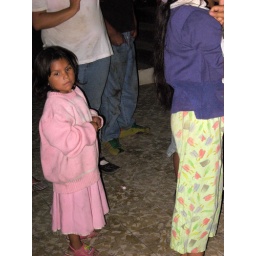
San Pedro girl in pink